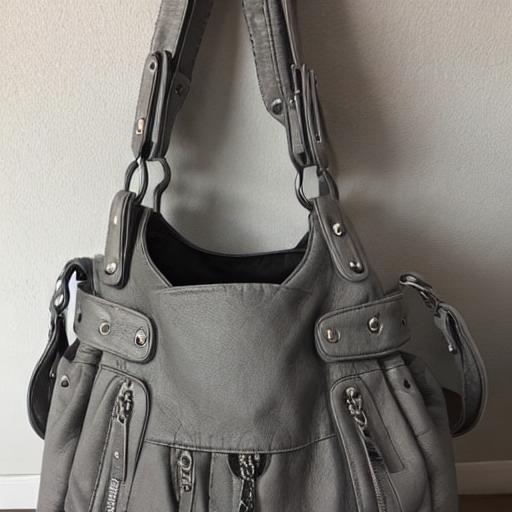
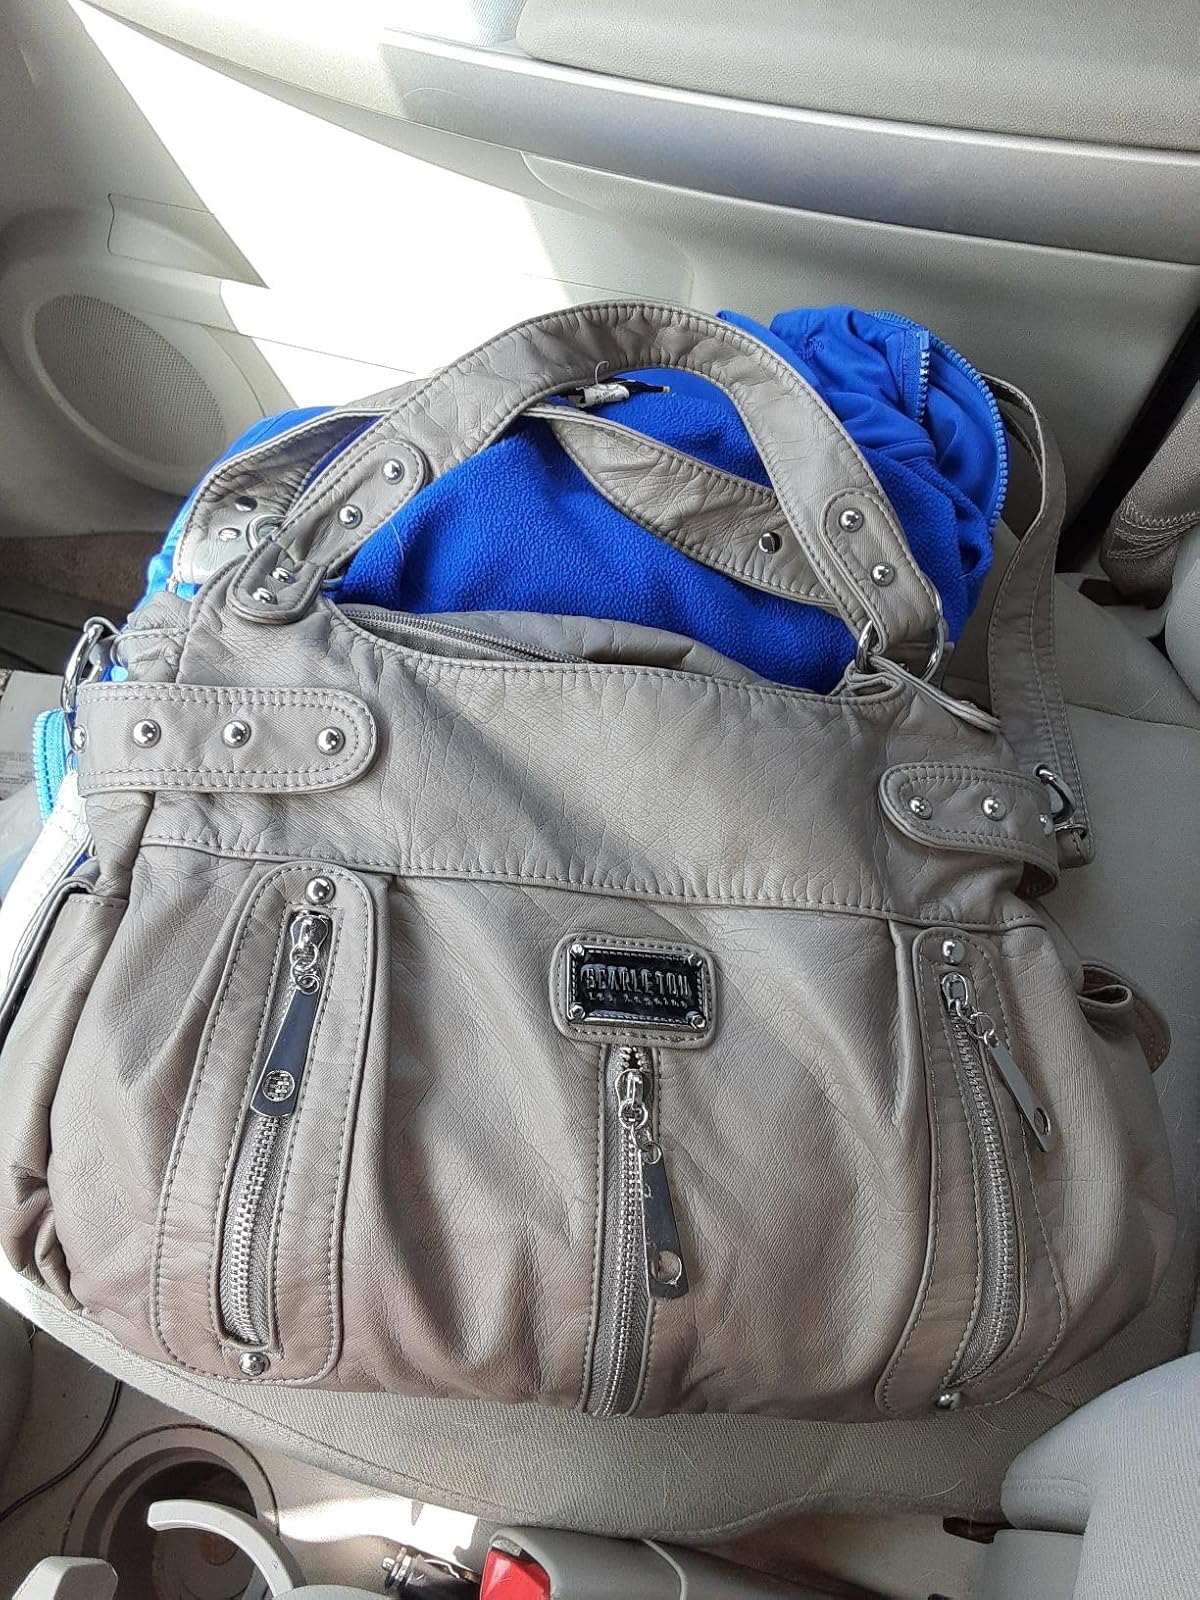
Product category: accessories_handbag
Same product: no